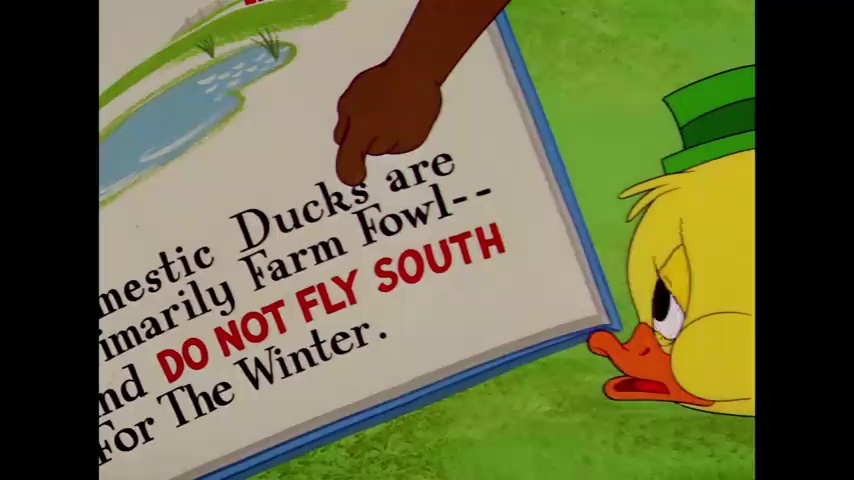
Portrait style: Cartoon Portrait